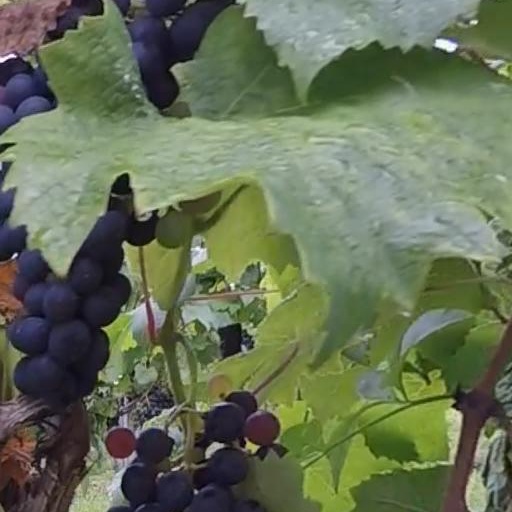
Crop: grape